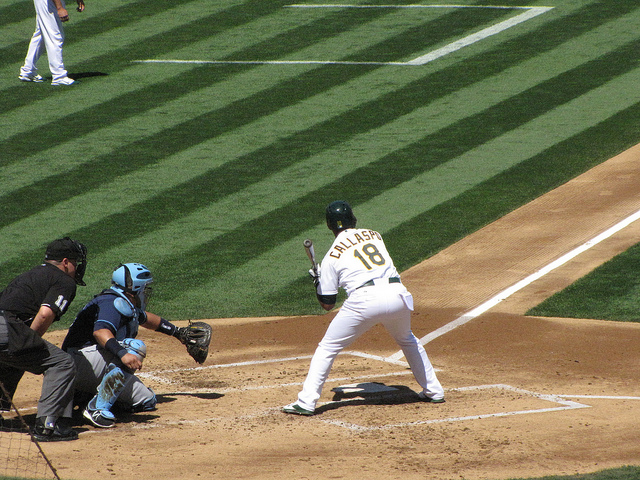
user: Given an image and a question. Answer the question in a short answer. Question: Is the number on the back odd or even? Short Answer:
assistant: even